Dúnedain

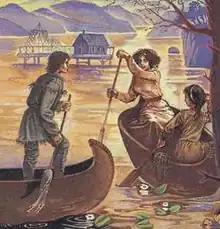
Aragorn has been likened to the ranger Natty Bumppo (left) in James Fenimore Cooper's 1823–1841 "Leatherstocking Tales".

The Rangers of Arnor and their lost realm have been compared to medieval tribes and societies of the real world. Like the Franks after the fall of the Western Roman Empire or the Christianized Anglo-Saxons, the northern Rangers inhabit a "romanized nobility" and keep protecting the borders of the "realms of good" while Gondor in the south is decaying and finally arrives on the verge of destruction. This protection of the weak from evil by Aragorn and his rangers has been identified as an inherently Christian motif in Tolkien's design of his legendarium.